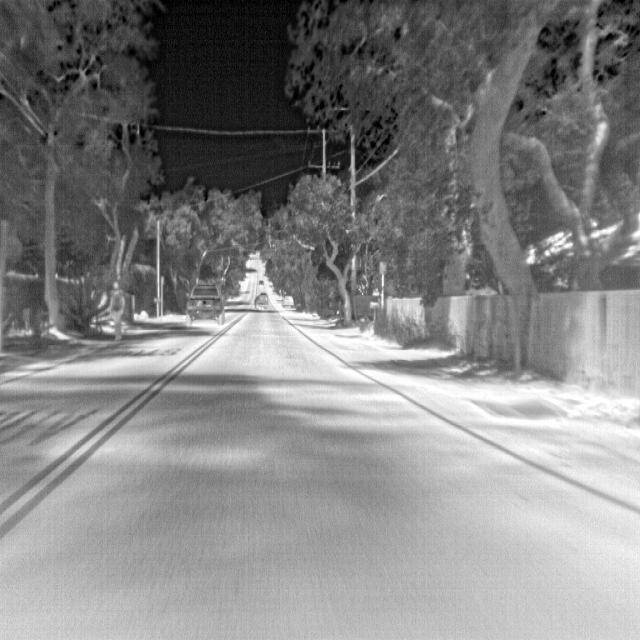
Detected objects:
label: person